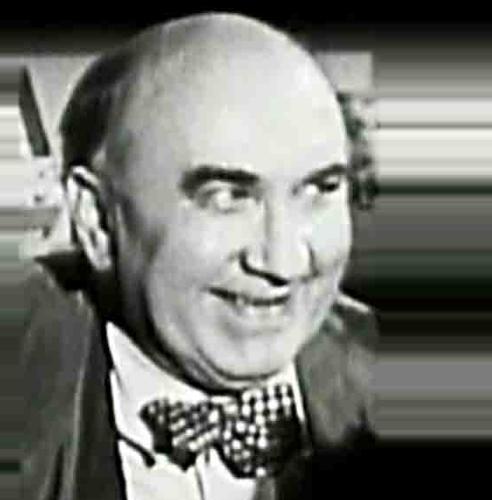
Age: 54